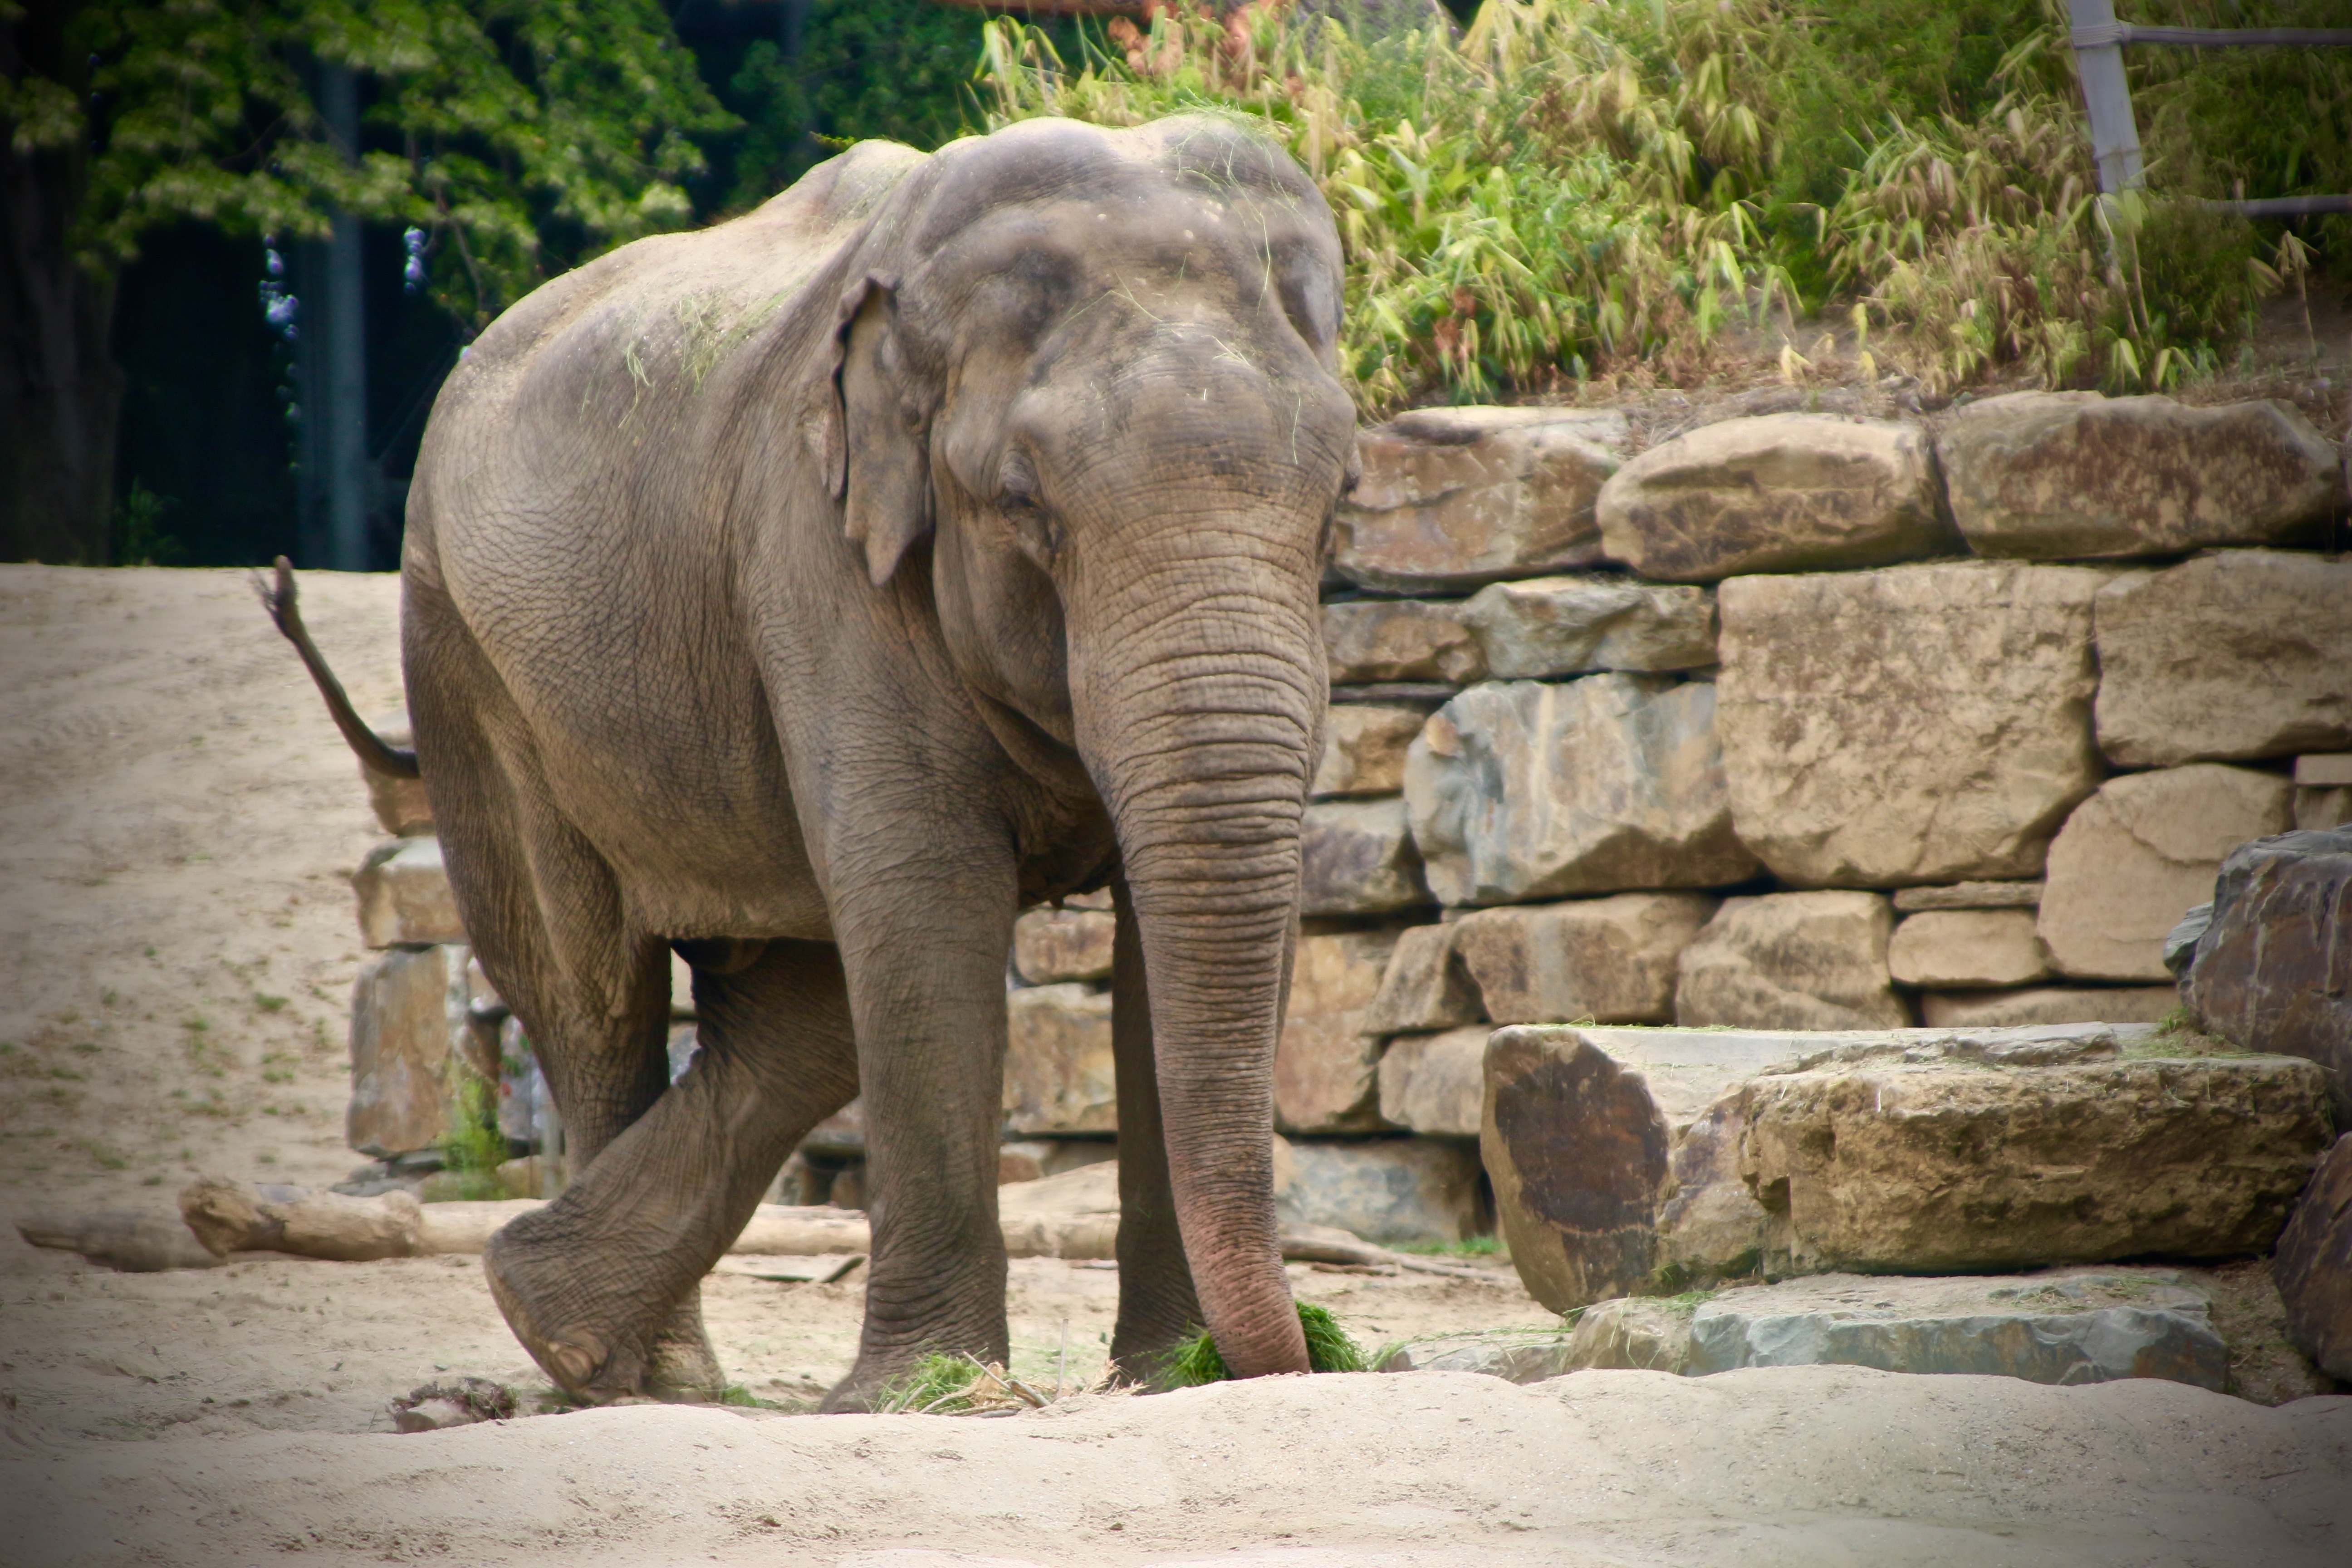
recreation, wildlife, zoo, mammal, fauna, elephant, indian elephant, african elephant, outdoor recreation, planckendael, elephants and mammoths